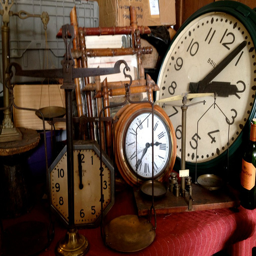
three clocks one is blue one is orange and one is green
LOTS OF DIFFERENT CLOCKS ON A TABLE WITH RED SCARF
A section with clocks in a thrift store.
Several clocks sitting on a table with scales.
A table topped with large and small clocks sitting in a pile